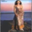
Label: woman